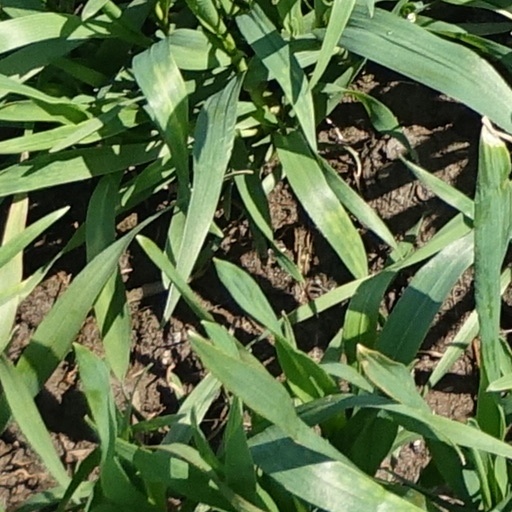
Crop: wheat